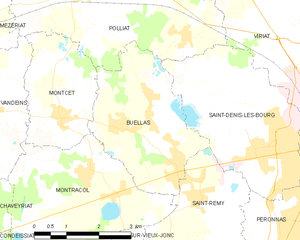
Carte des communes françaises: Buellas